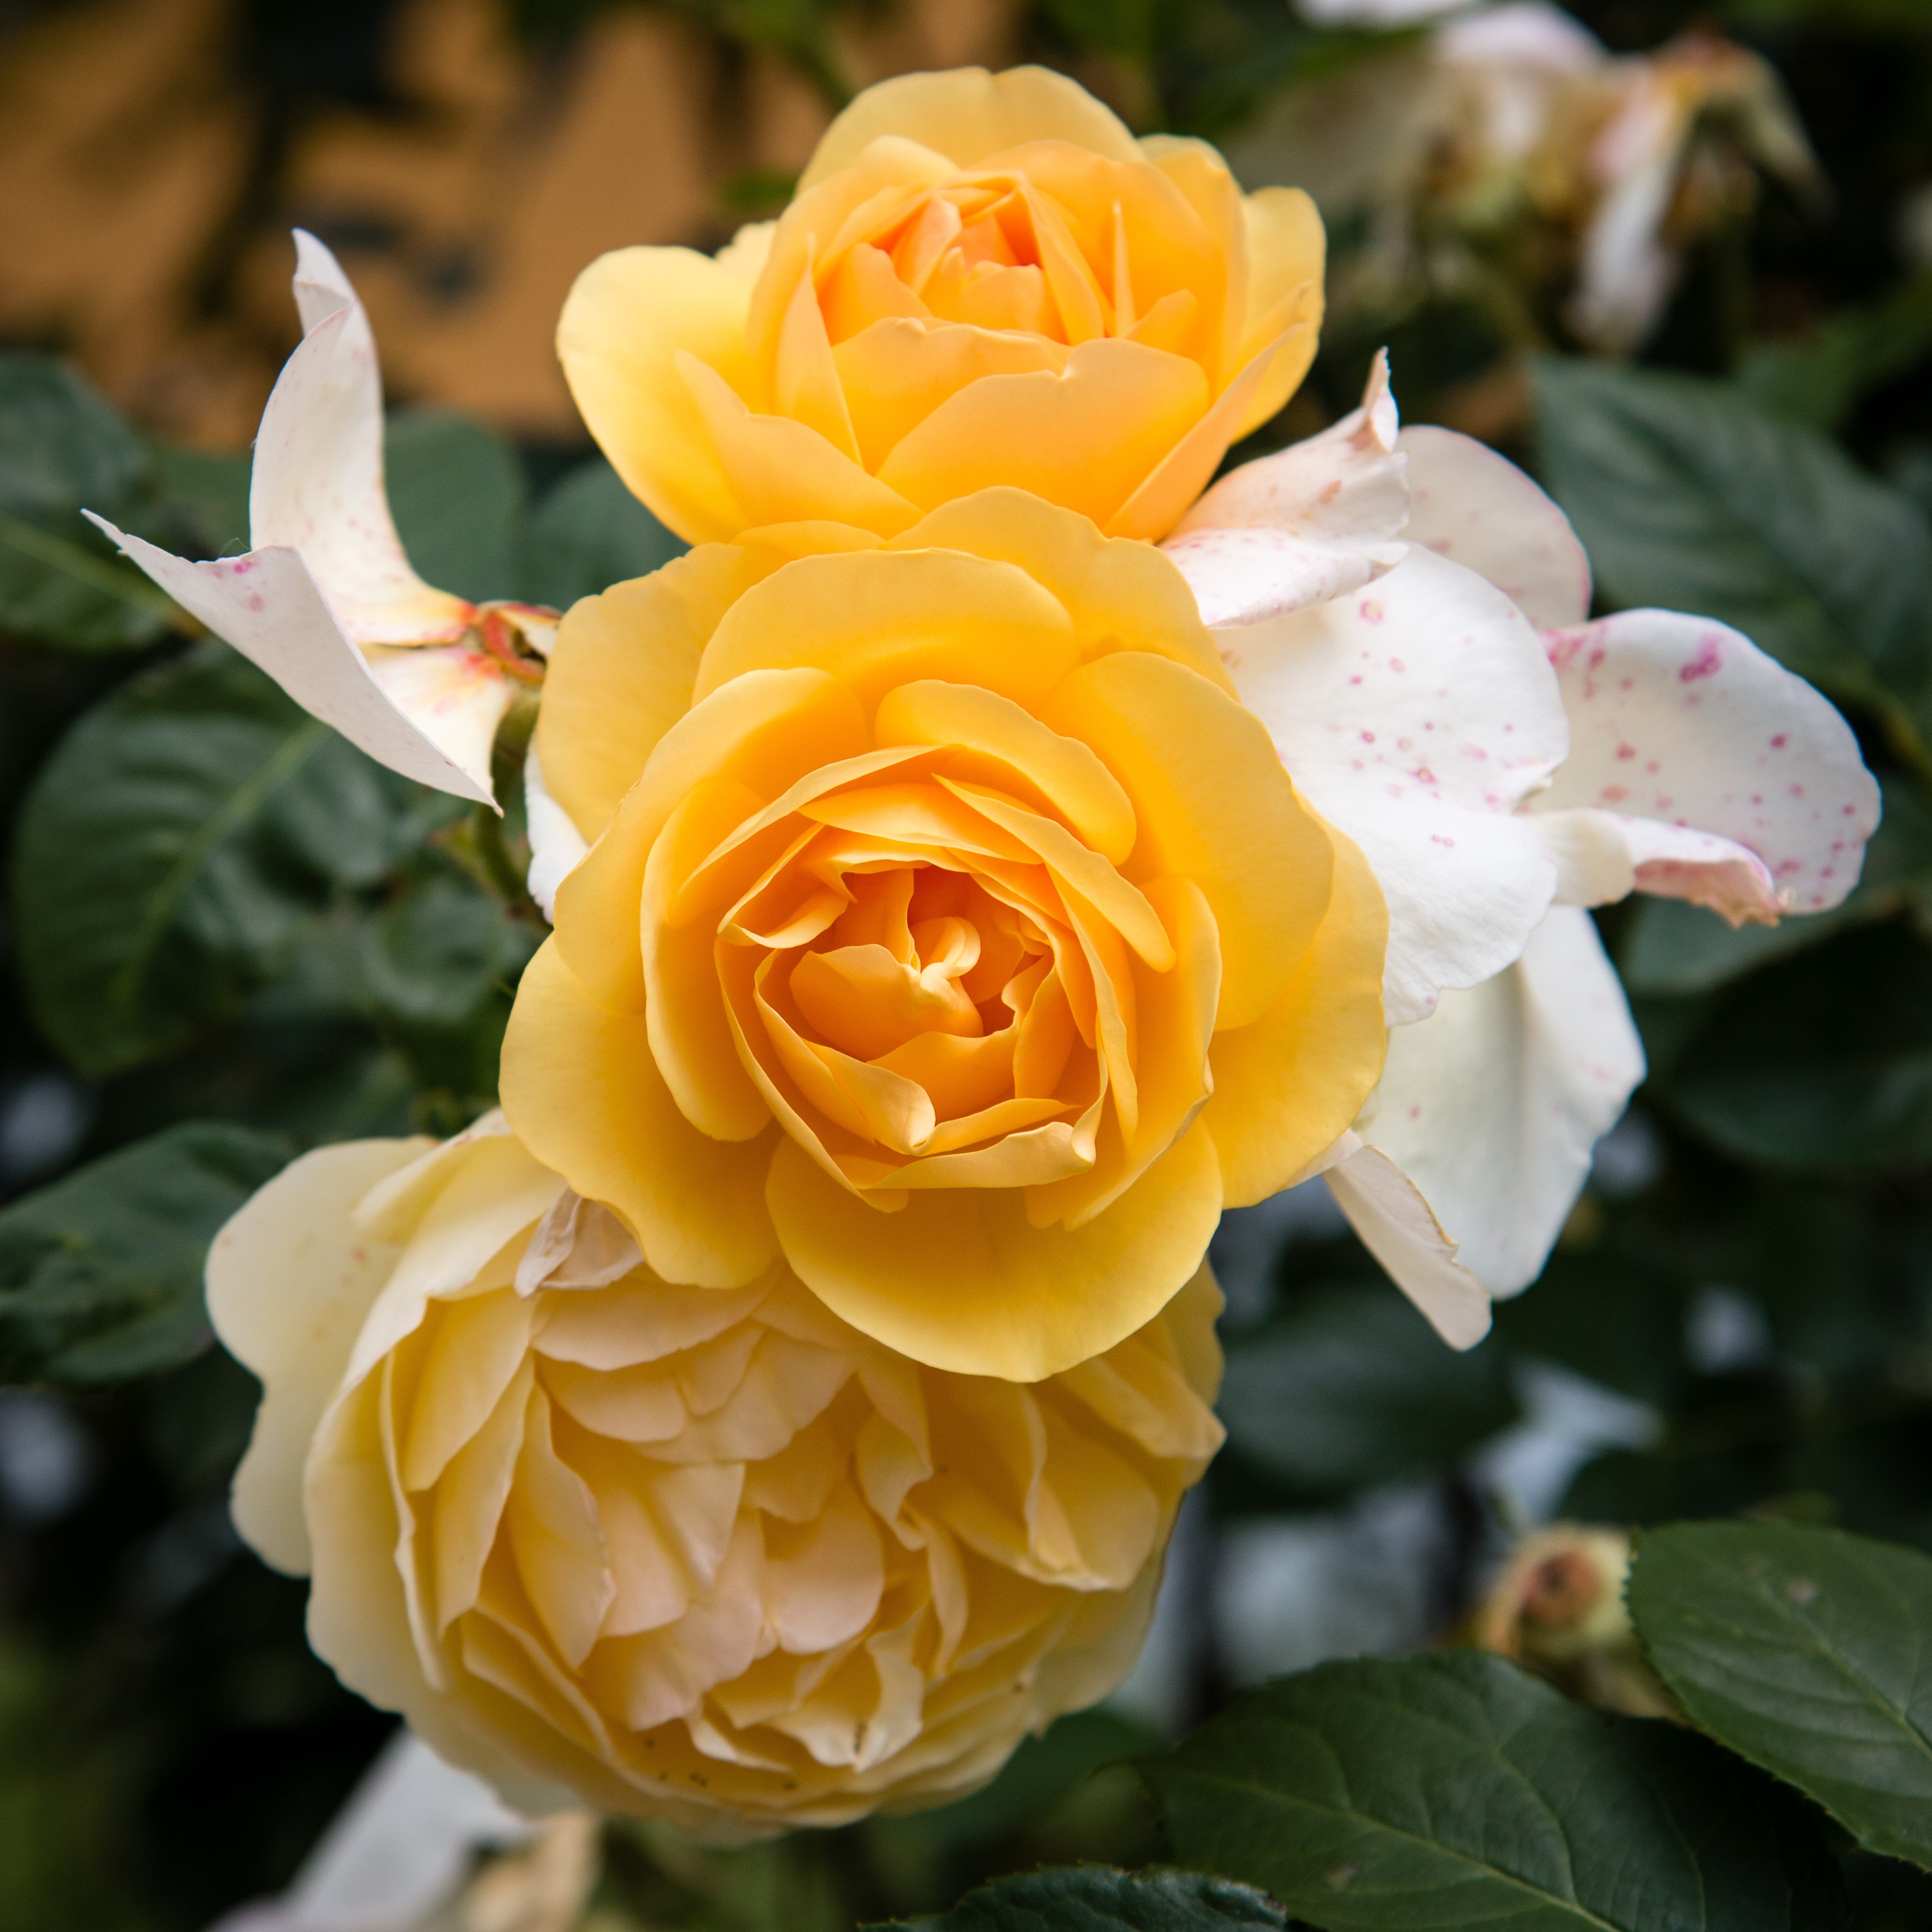
plant, white, flower, petal, rose, yellow, flora, floribunda, flowering plant, garden roses, rose family, land plant, rosa centifolia, rose order, austrian briar